Ebiḫ

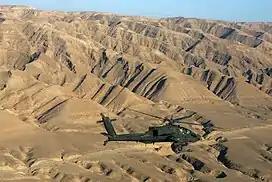
A modern photo of the Hamrin range in Iraq, identified with Ebiḫ.

The theonym Ebiḫ could be also spelled as Ebeḫ and Abiḫ. A further uncertain variant might be Abiḫe, an element attested in Hurrian theophoric names. The breve is sometimes omitted in transcription. A logographic writing is also attested, EN.TI. Antoine Cavigneaux and suggest that it can be read phonetically as Enti. However, it is to be distinguished from one of the names of Enki, also written as "En-ti", presumably meant to mirror the goddess Ninti. Ebiḫ's name could be preceded by the "dingir" sign, used to designate deities, or by the word "kur", "mountain".